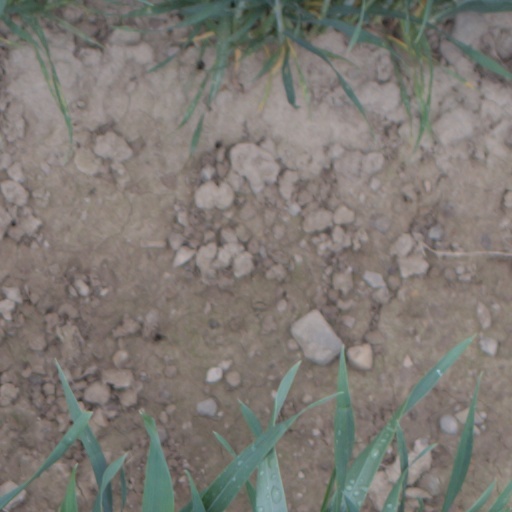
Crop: wheat